List of Canadian socialist parties

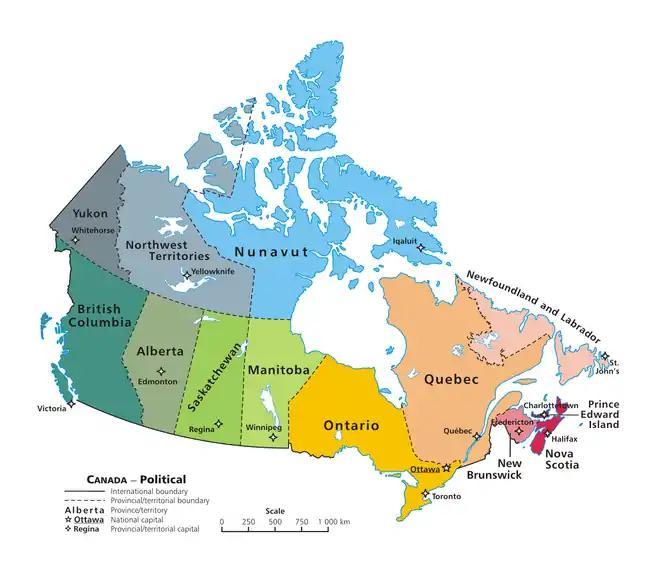
The provinces of Canada

The nation of Canada has seen an array of socialist political parties over the years since 1896, including organisations which are federal and provincial in scope. These have run the gamut from reformist social democratic to anti-reformist impossibilist electorally-oriented organisations to revolutionary socialist and communist groups. A list of these parties follows, listed chronologically by their date of establishment.